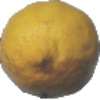
Label: Lemon 1